2003 invasion of Iraq

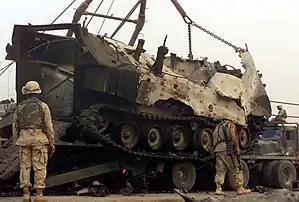
A U.S. amphibious fighting vehicle destroyed near Nasiriyah

The invasion itself was swift, leading to the collapse of the Iraqi government and the military of Iraq in about three weeks. The oil infrastructure of Iraq was rapidly seized and secured with limited damage in that time. Securing the oil infrastructure was considered of great importance. In the first Gulf War, while retreating from Kuwait, the Iraqi army had set many oil wells on fire and had dumped oil into the Gulf waters; this was to disguise troop movements and to distract coalition forces. Before the 2003 invasion, Iraqi forces had mined some 400 oil wells around Basra and the Al-Faw peninsula with explosives.